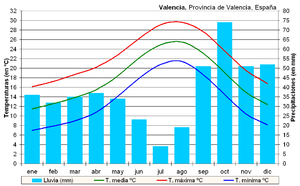
Valence est une ville d'Espagne, située dans l'est du pays sur la côte méditerranéenne. Fondée en 138 av. J.-C. par le consul romain Decimus Junius Brutus Callaicus sous le nom de Valentia Edetanorum, Valence devient, au Moyen Âge, la capitale du royaume de Valence.